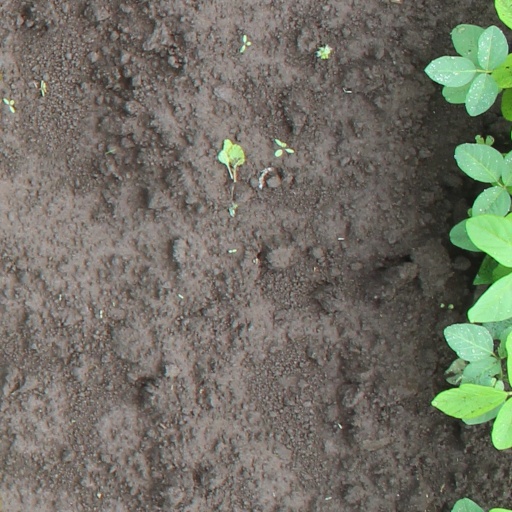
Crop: soybean